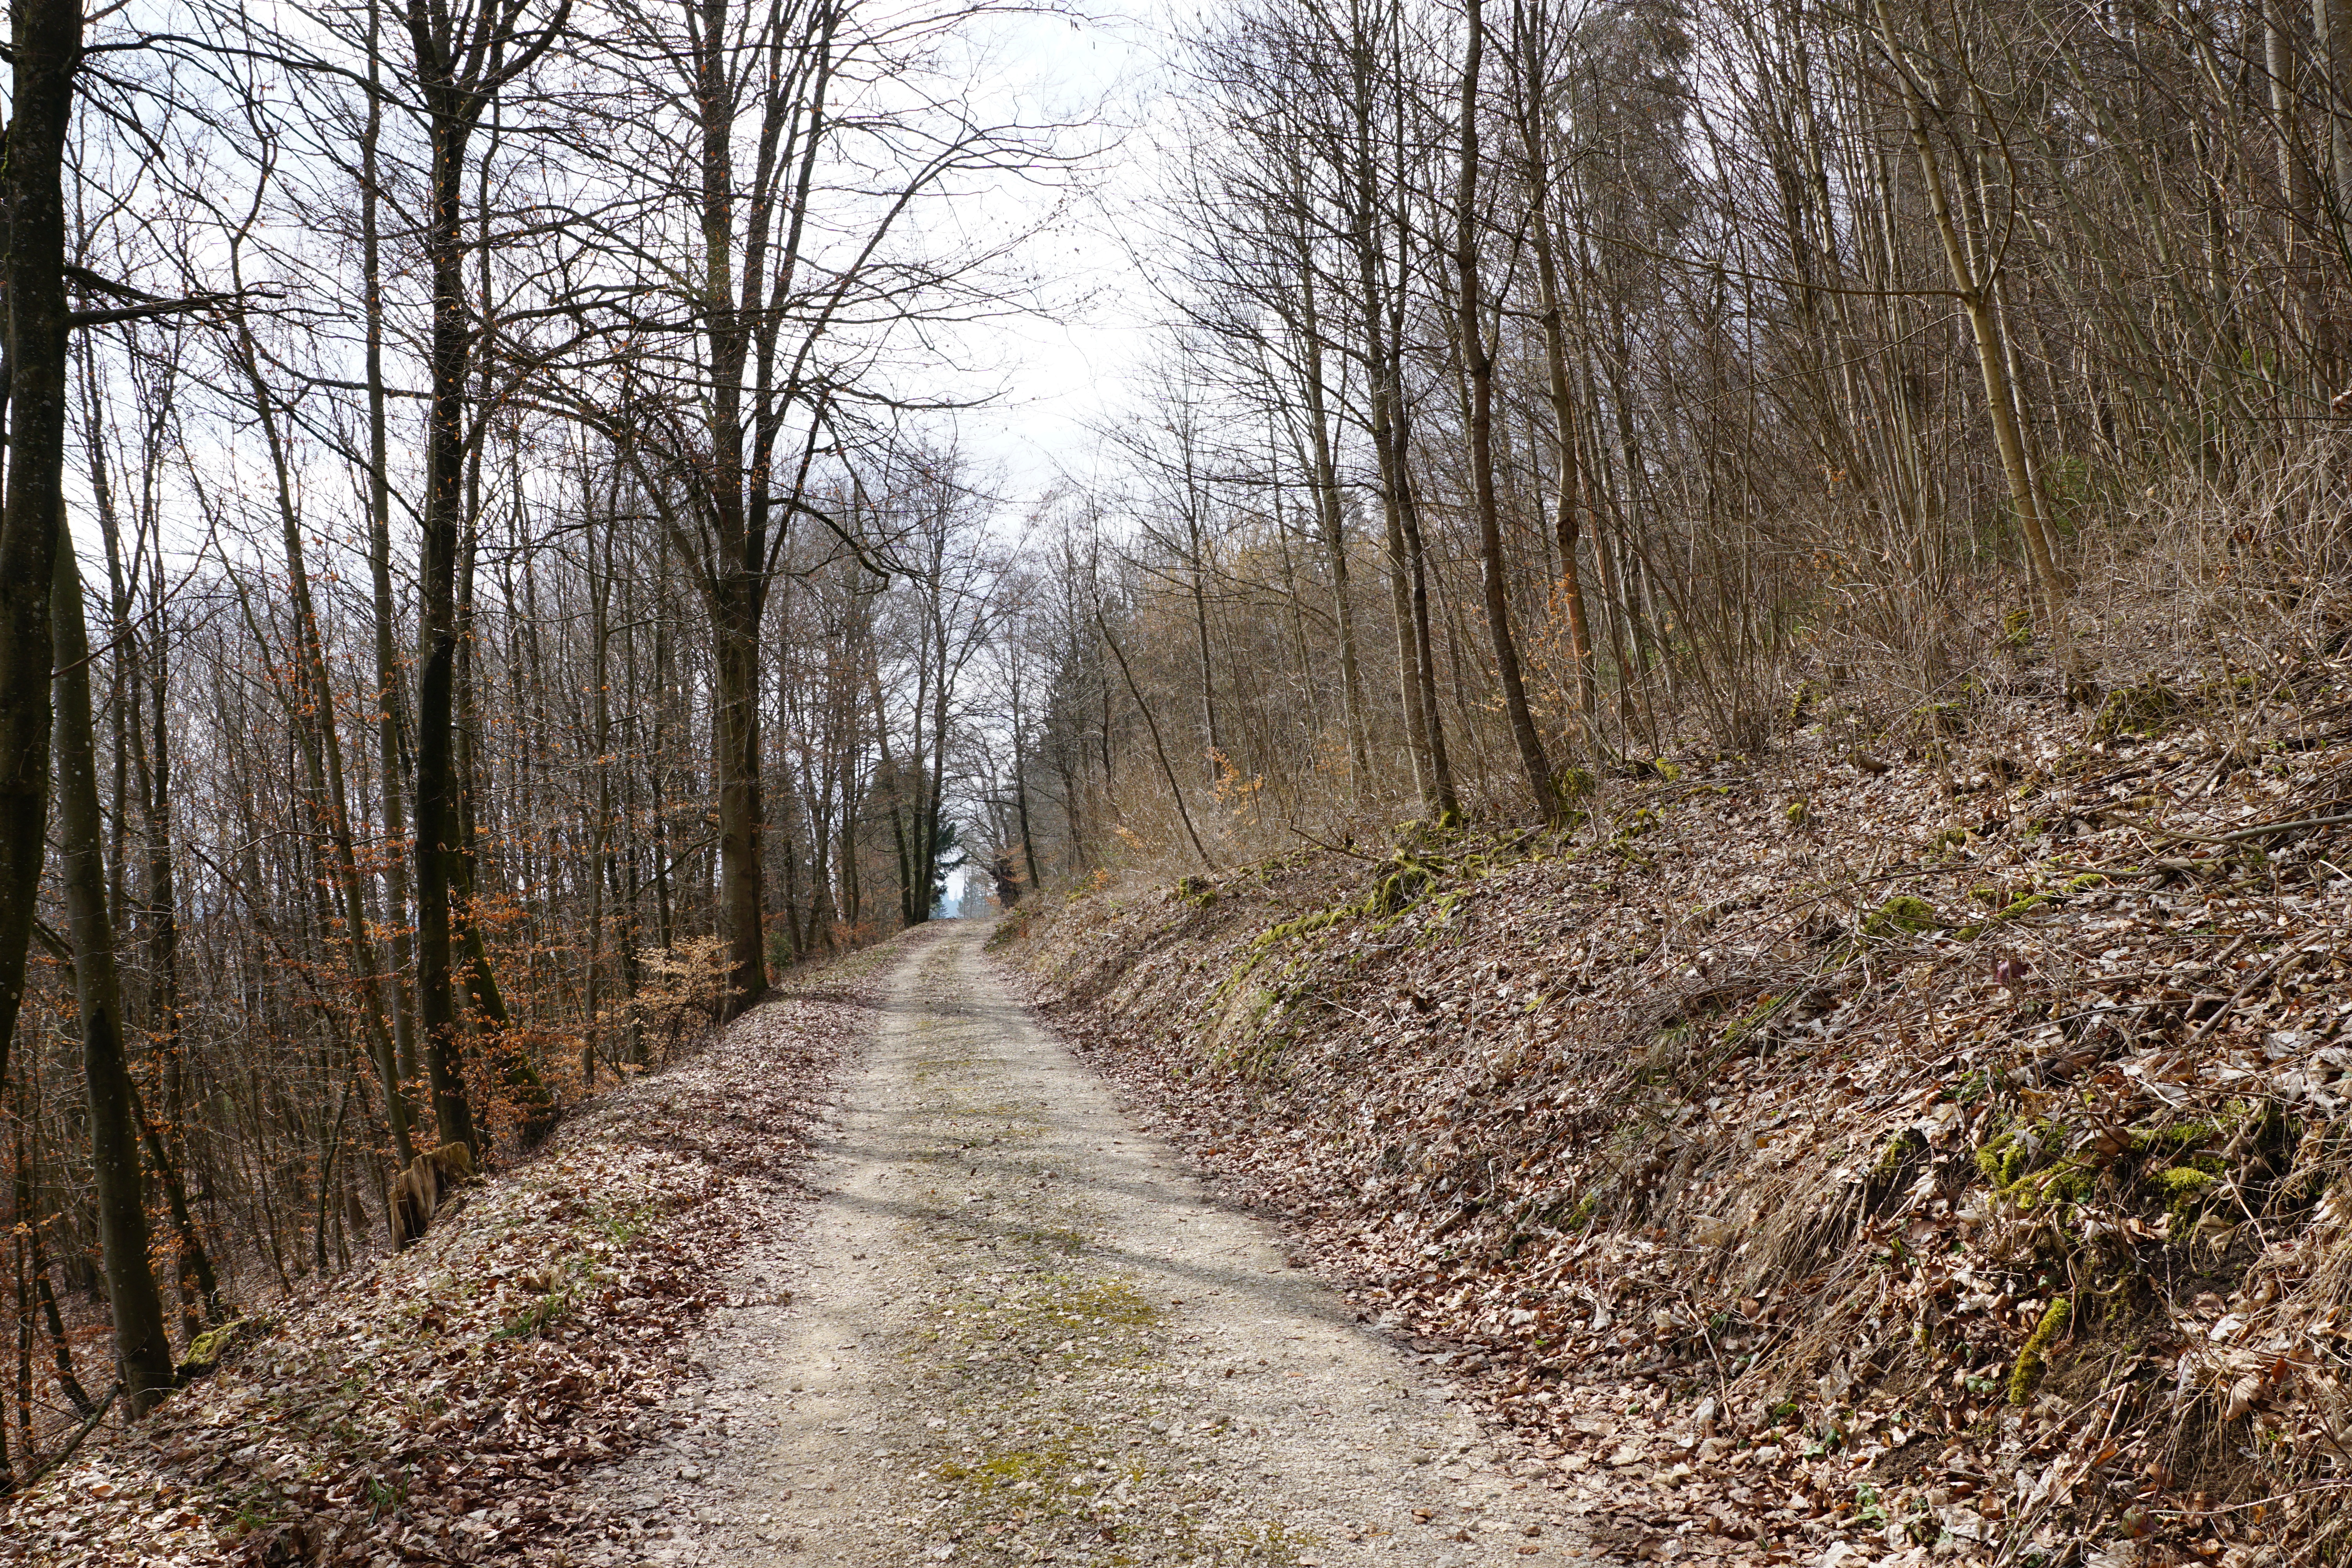
tree, nature, forest, grass, wilderness, trail, dirt road, stream, spring, autumn, soil, season, ridge, waterway, infrastructure, wetland, germany, woodland, habitat, away, ecosystem, rural area, tuttlingen, m hringen, natural environment, nonbuilding structure